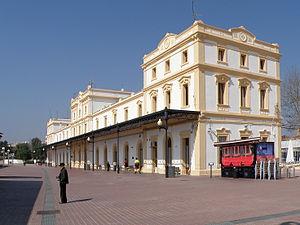
Gare des chemins de fer Vilanova i la Geltrú This is a photo of a building indexed in the Catalan heritage register as Bé Cultural d'Interès Local (BCIL) under the reference IPA-12031.